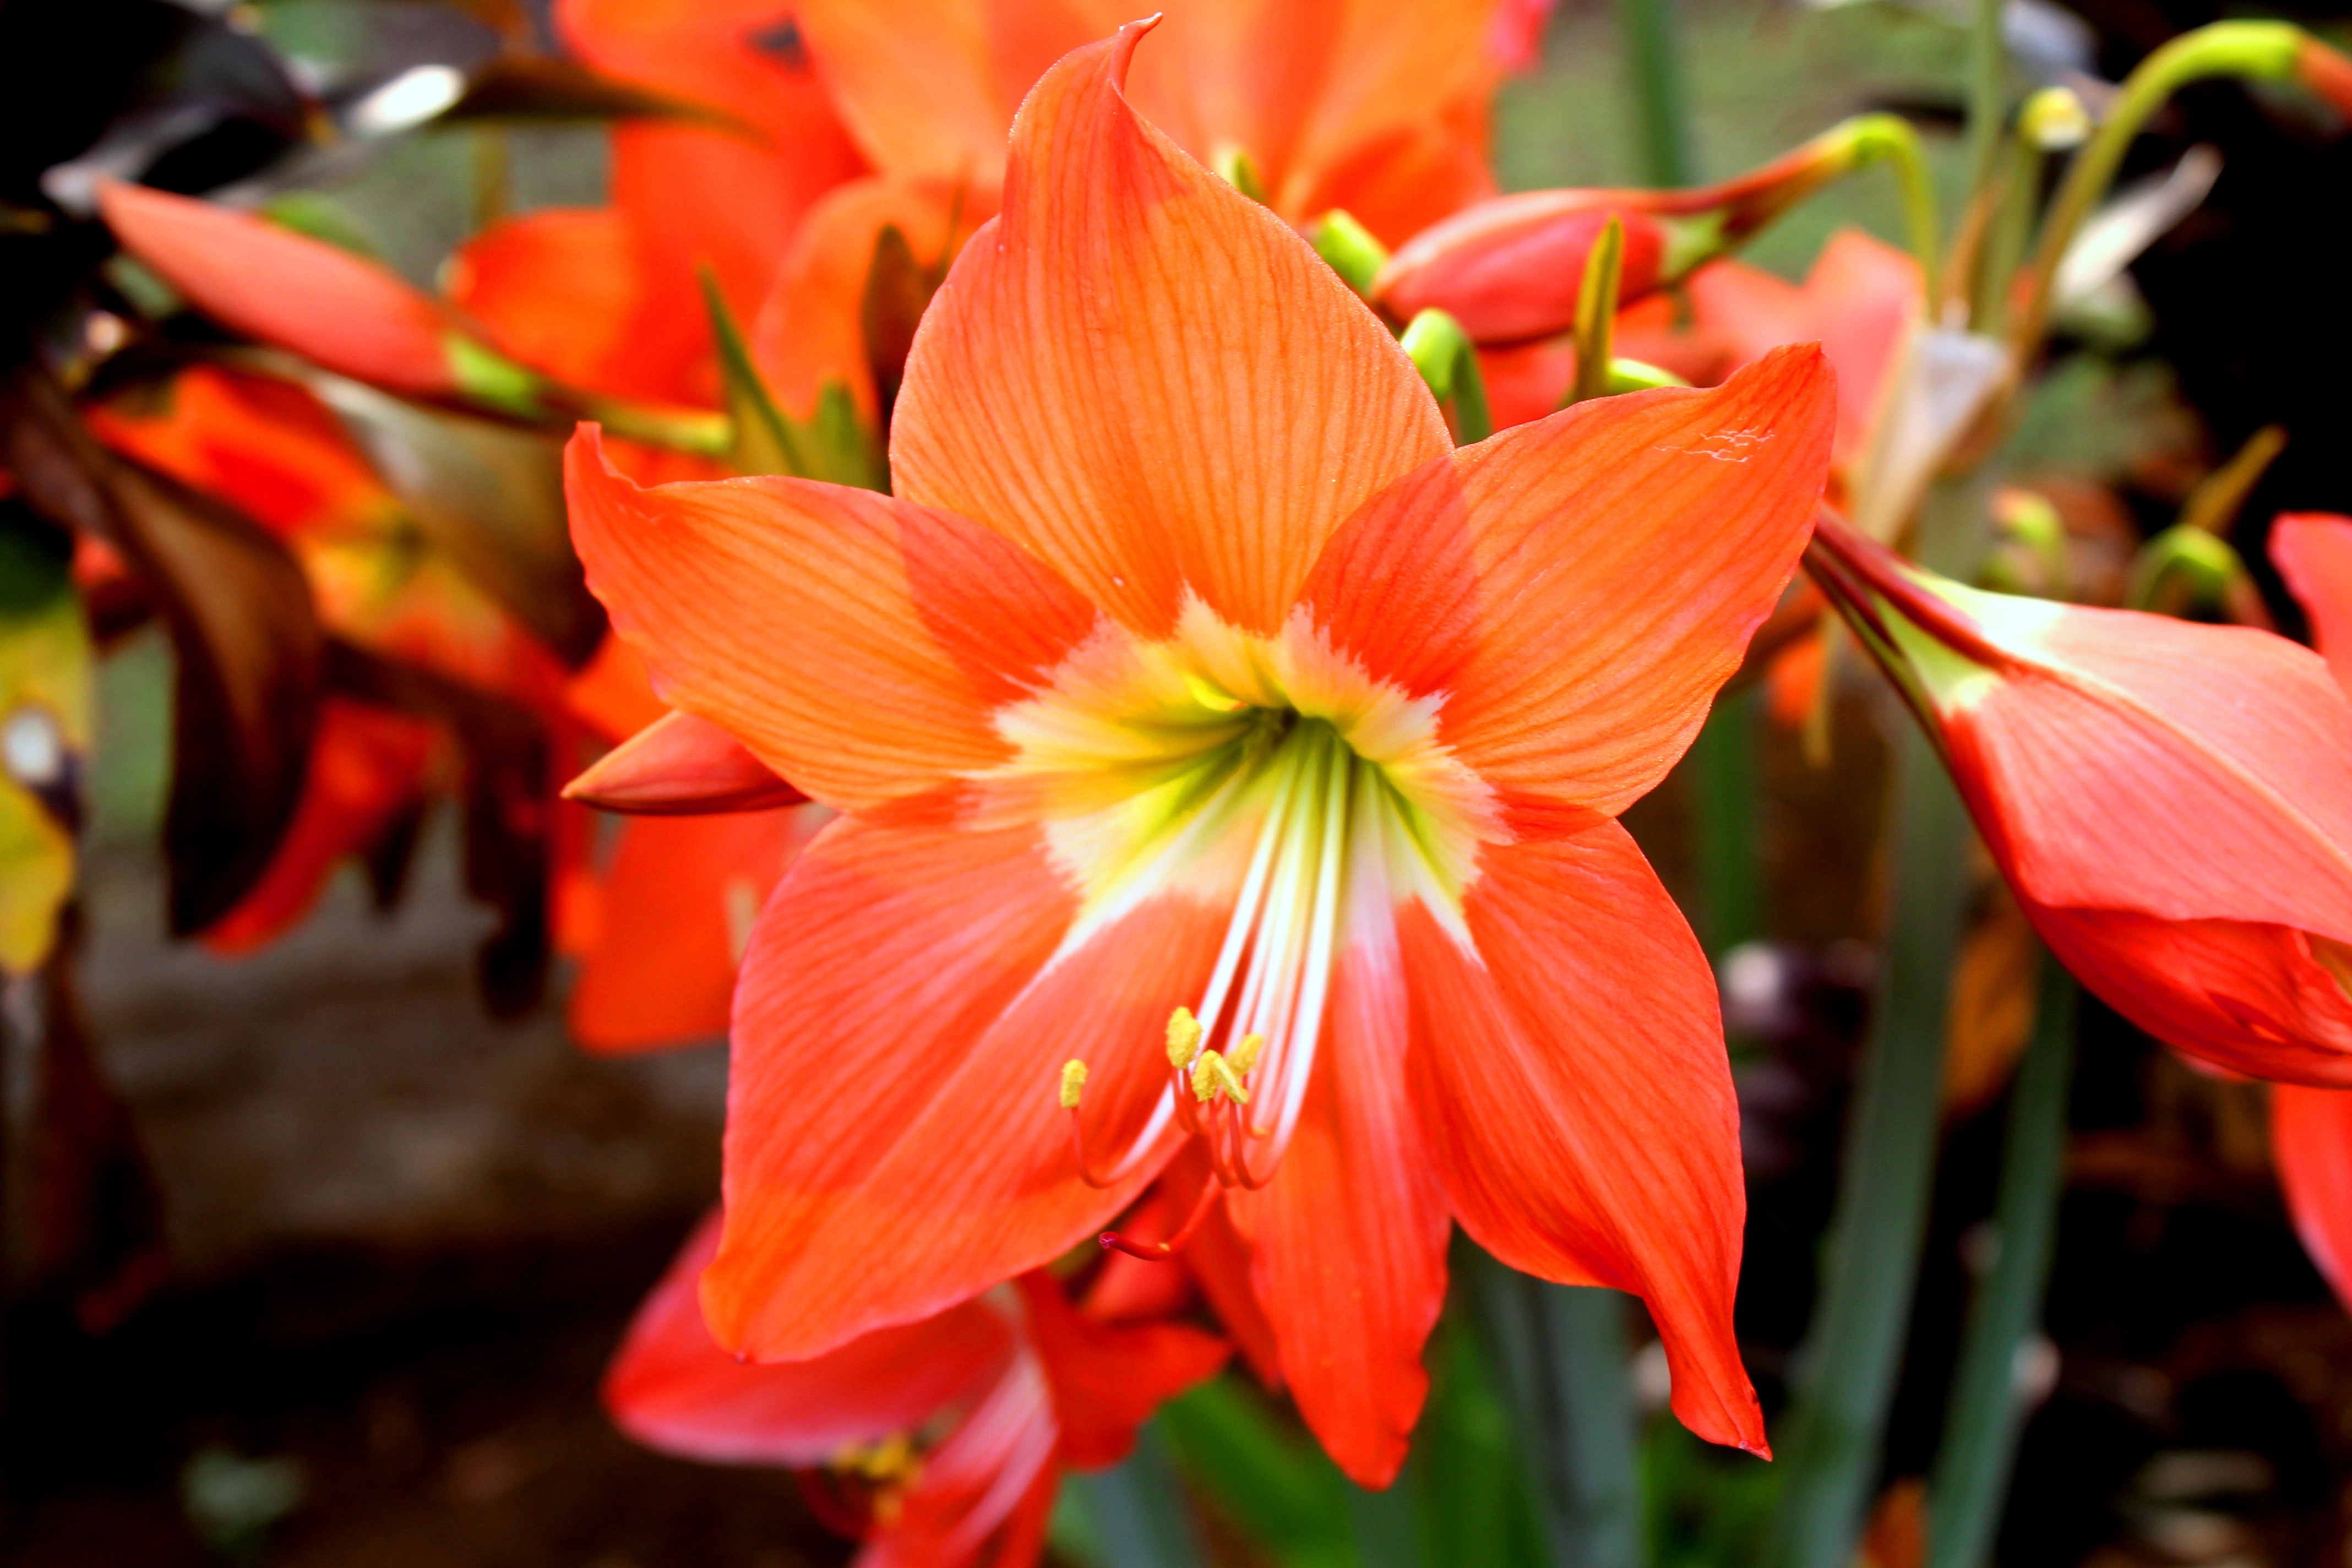
nature, plant, flower, petal, orange, red, botany, flora, indonesia, merah, macro photography, flowering plant, hippeastrum, land plant, amaryllis belladonna, bunga